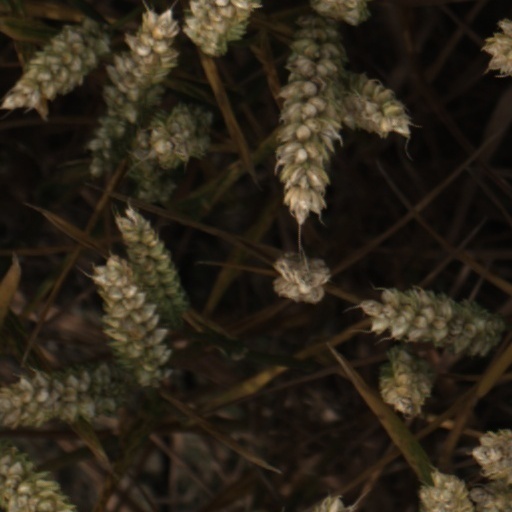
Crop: wheat